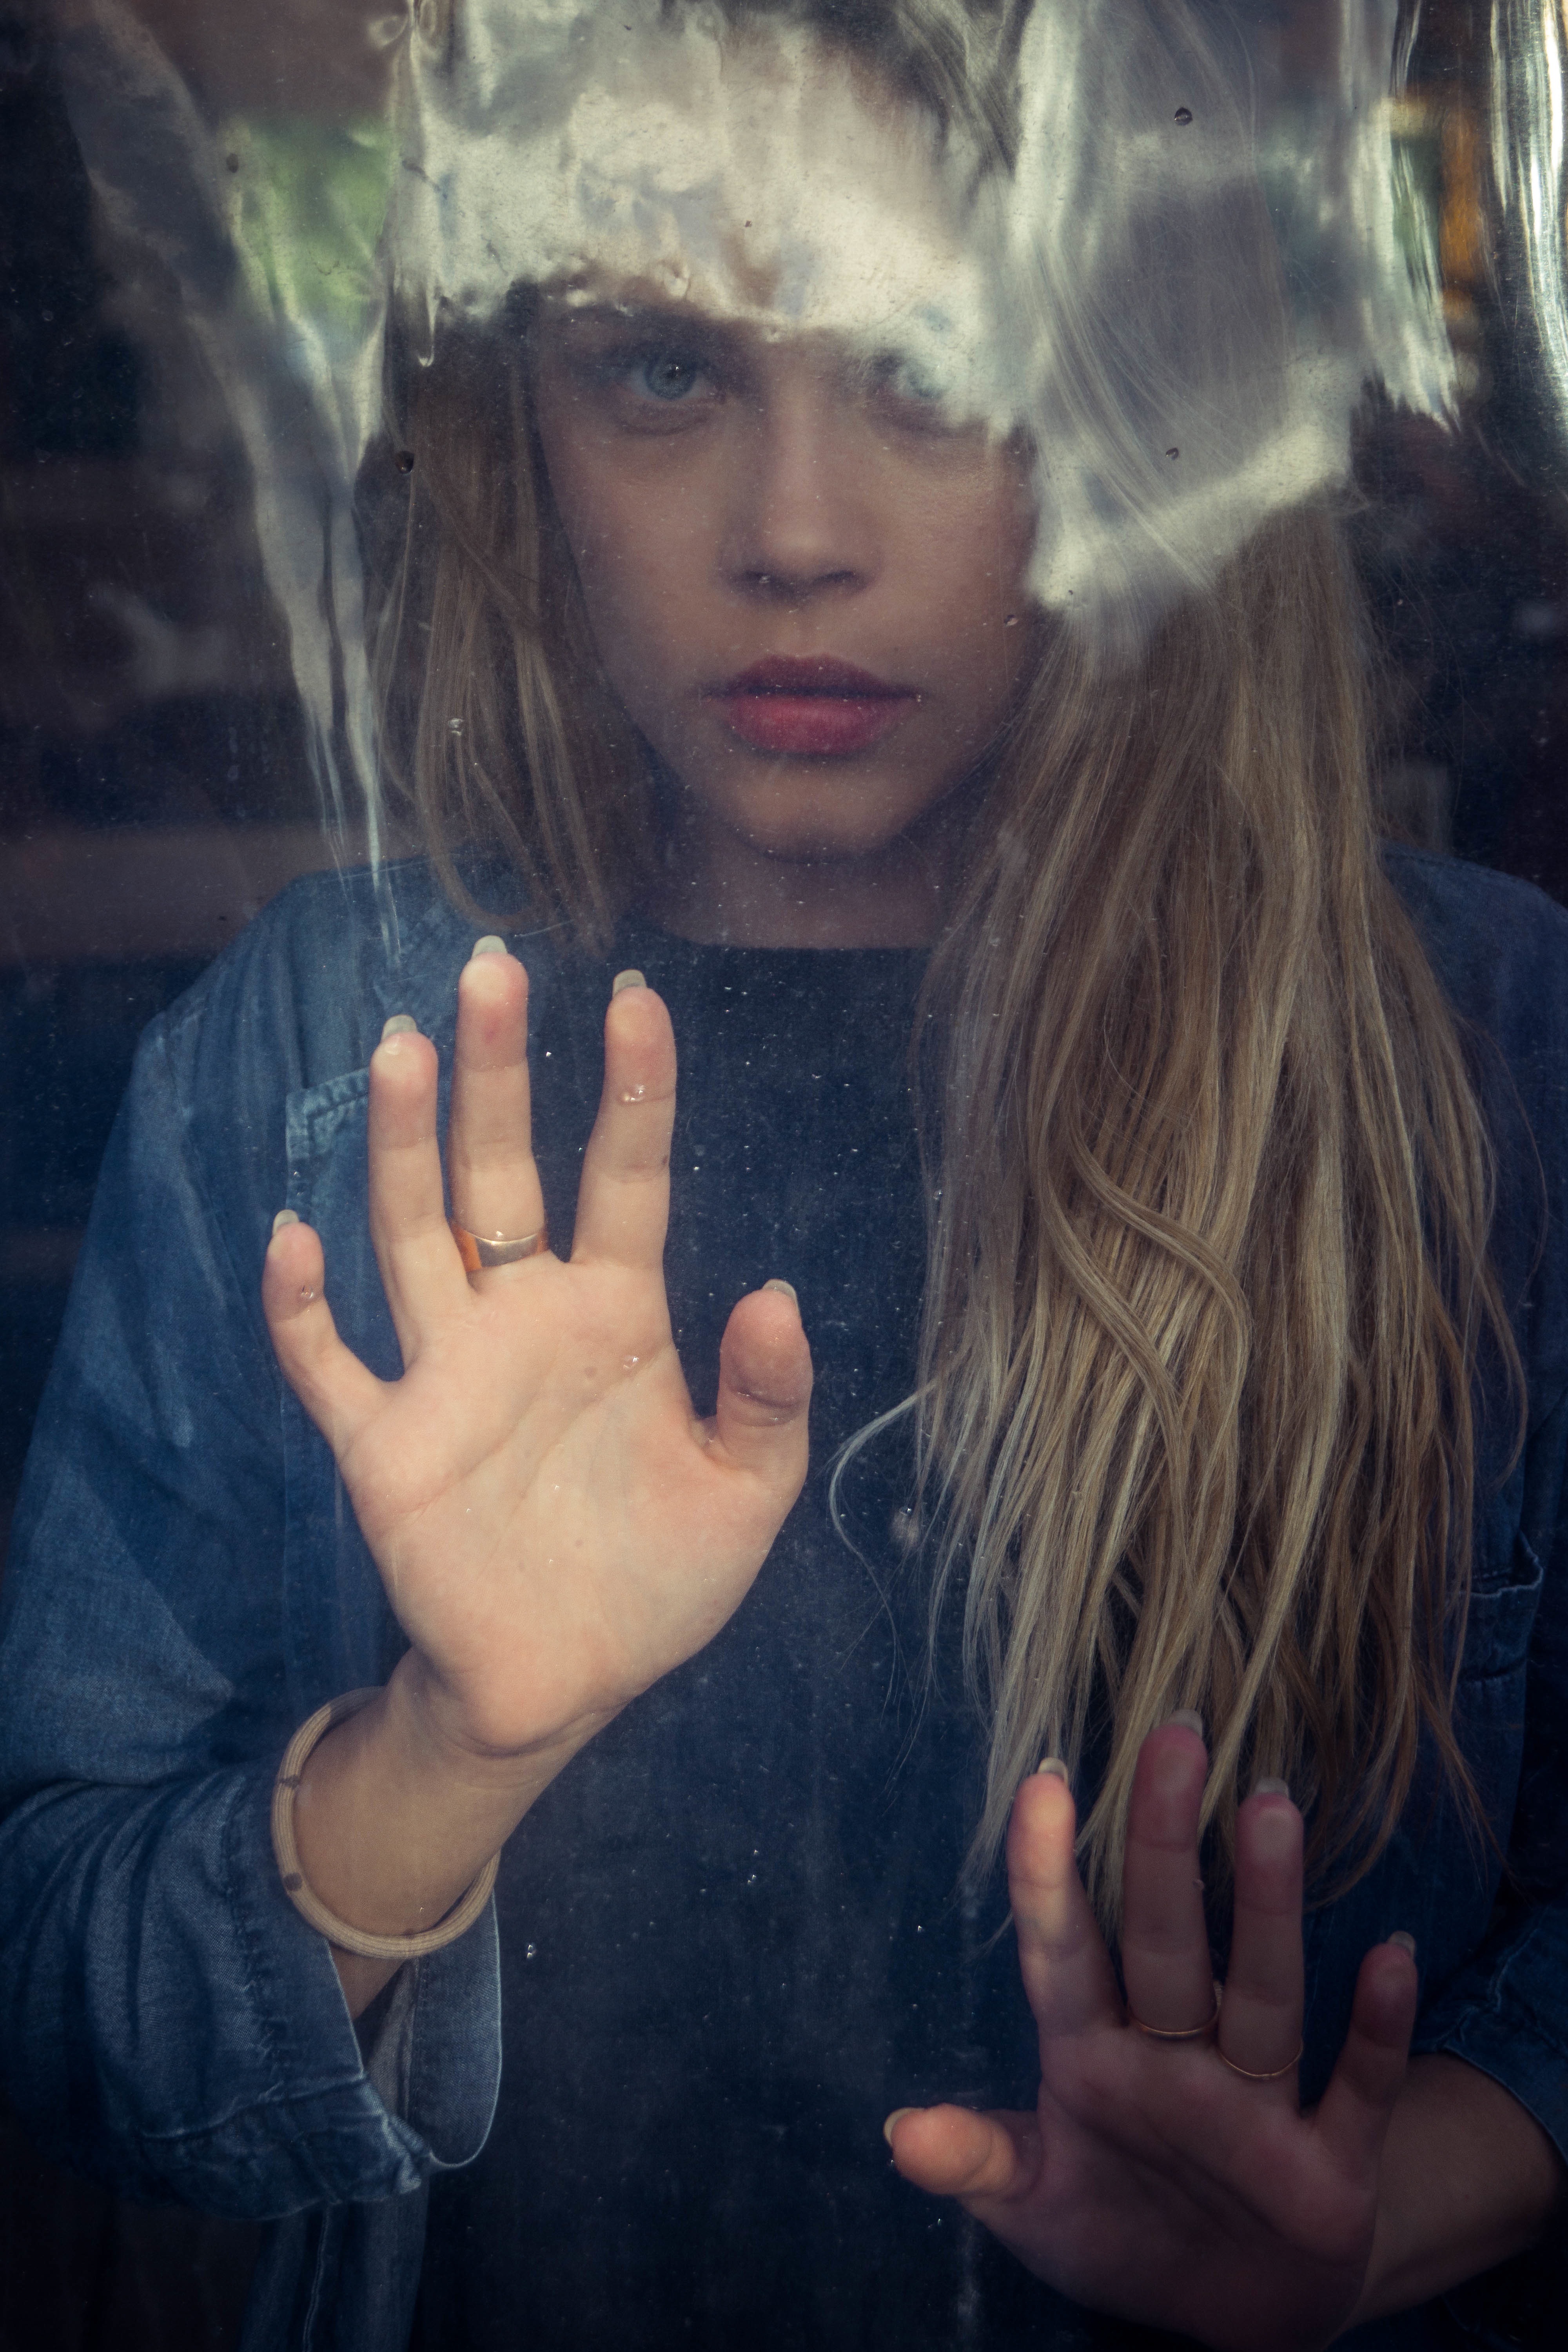
hand, person, girl, photography, portrait, model, finger, lady, facial expression, eye, head, photograph, beauty, image, organ, emotion, interaction, human action